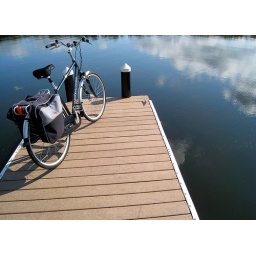
My bike resting on a dock at a boat landing on the north end of French Island in La Crosse, Wisconsin.